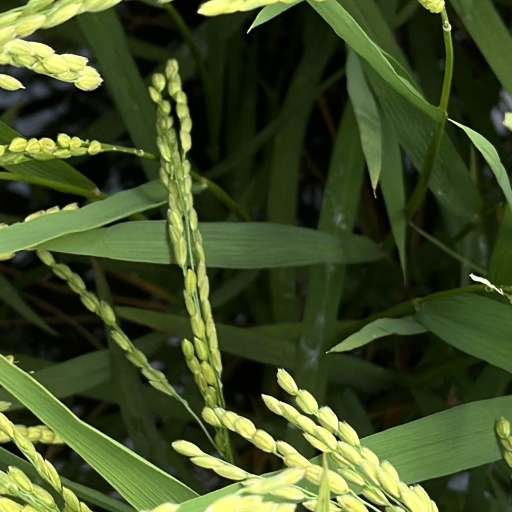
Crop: rice